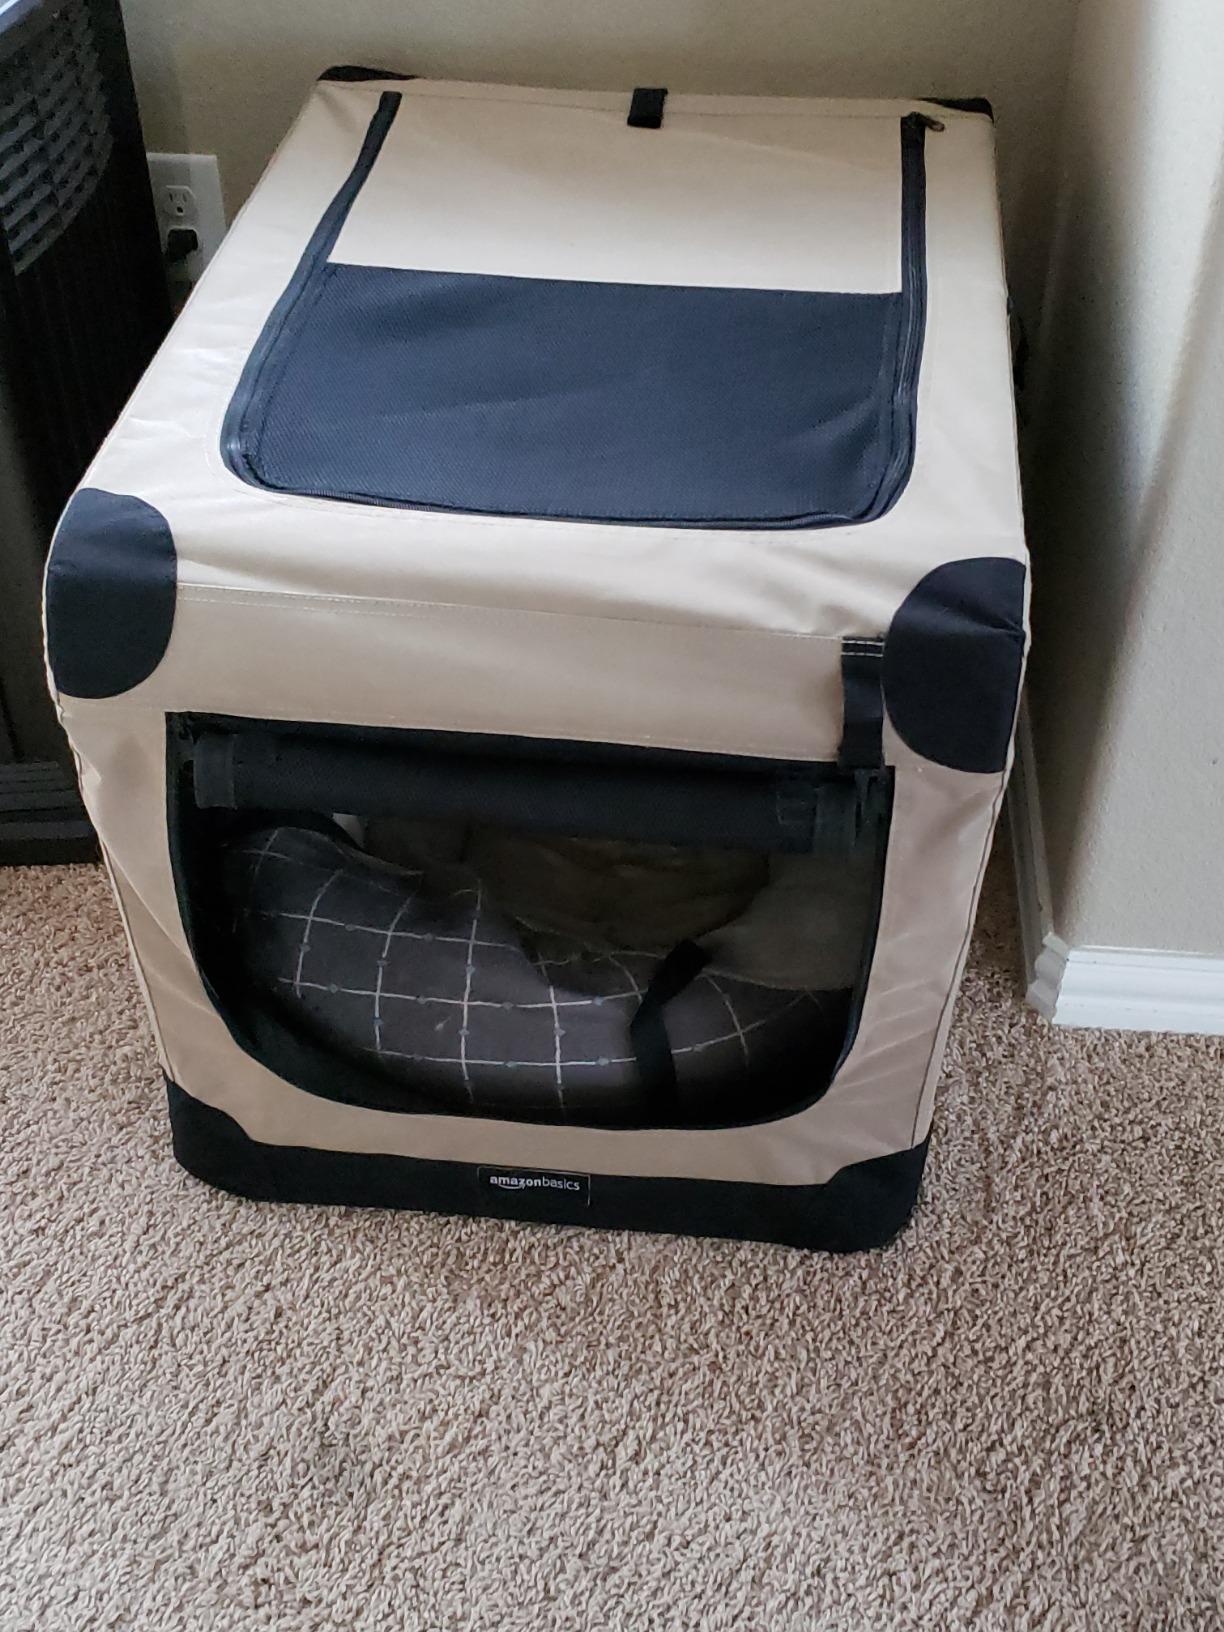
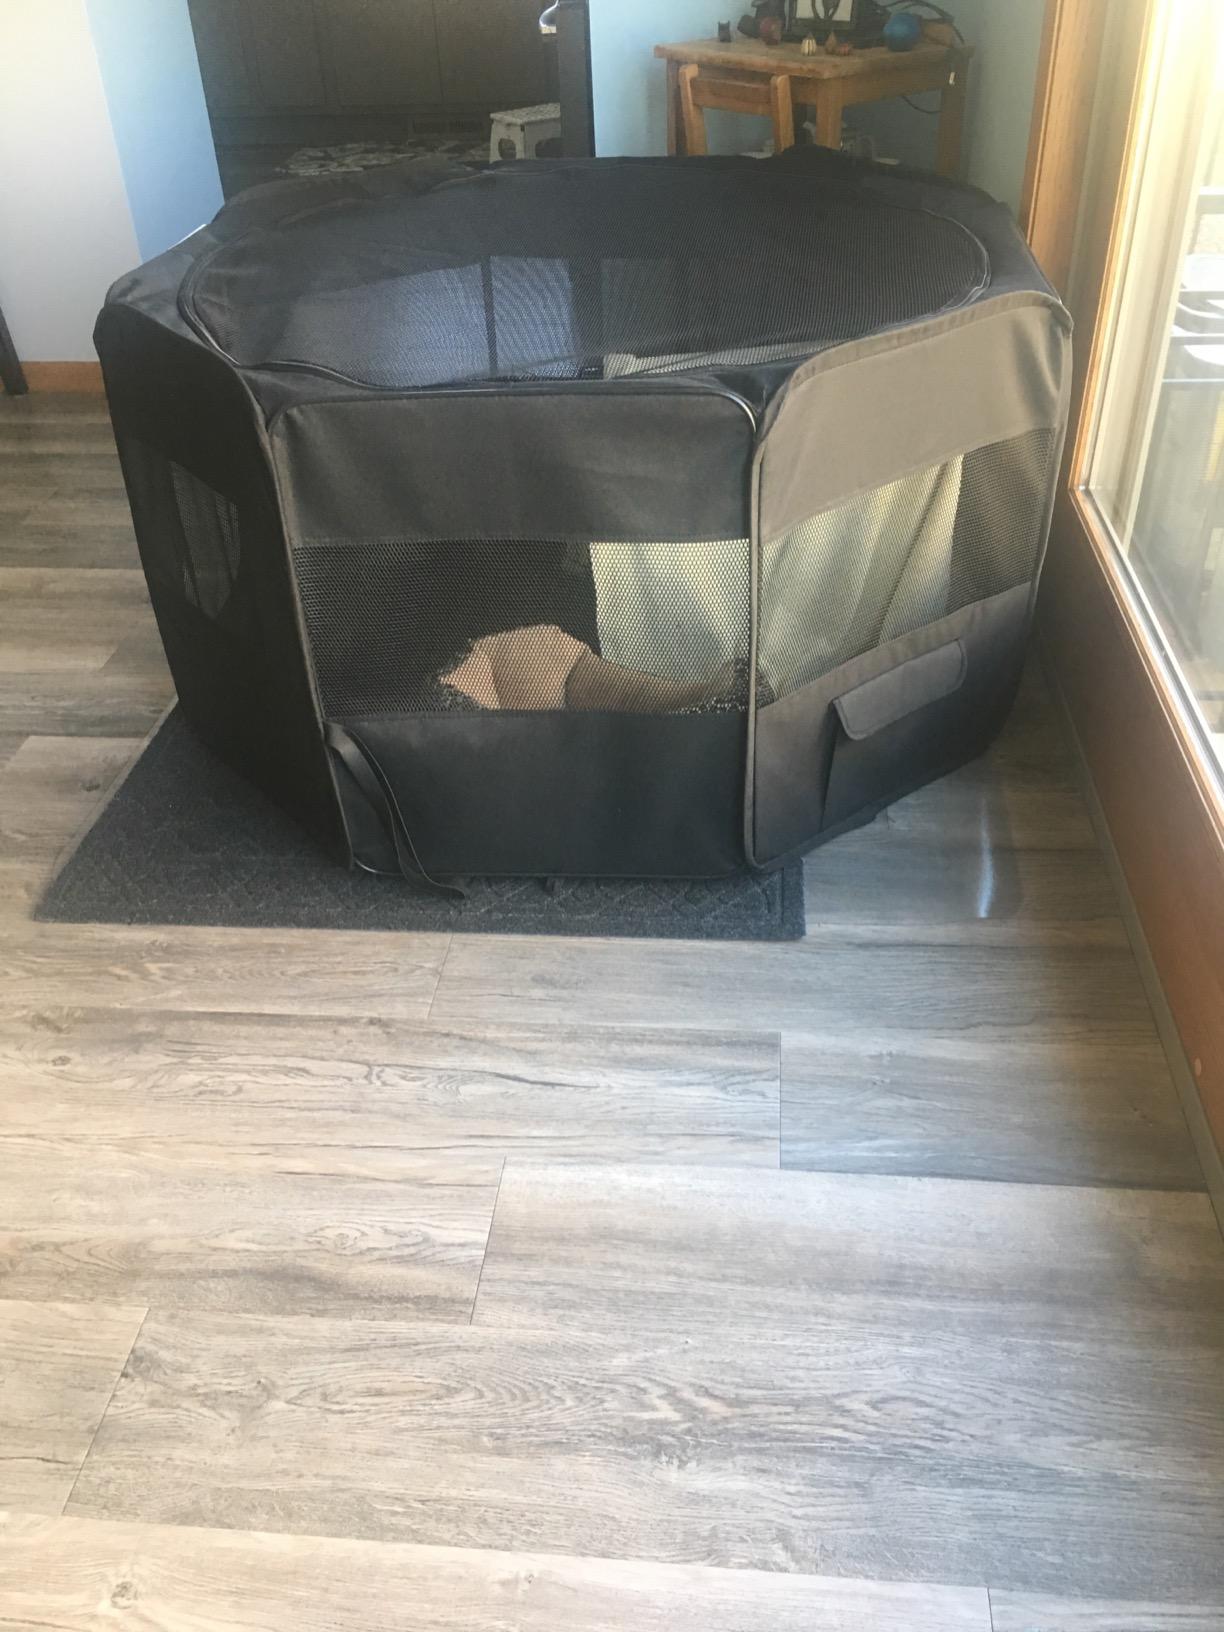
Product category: items_kennel
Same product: no